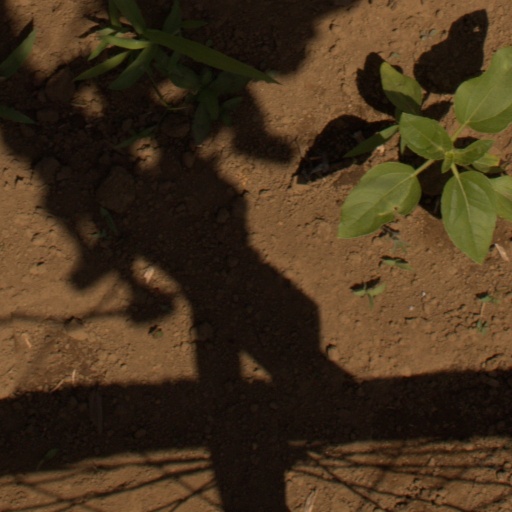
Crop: Jerusalem artichoke